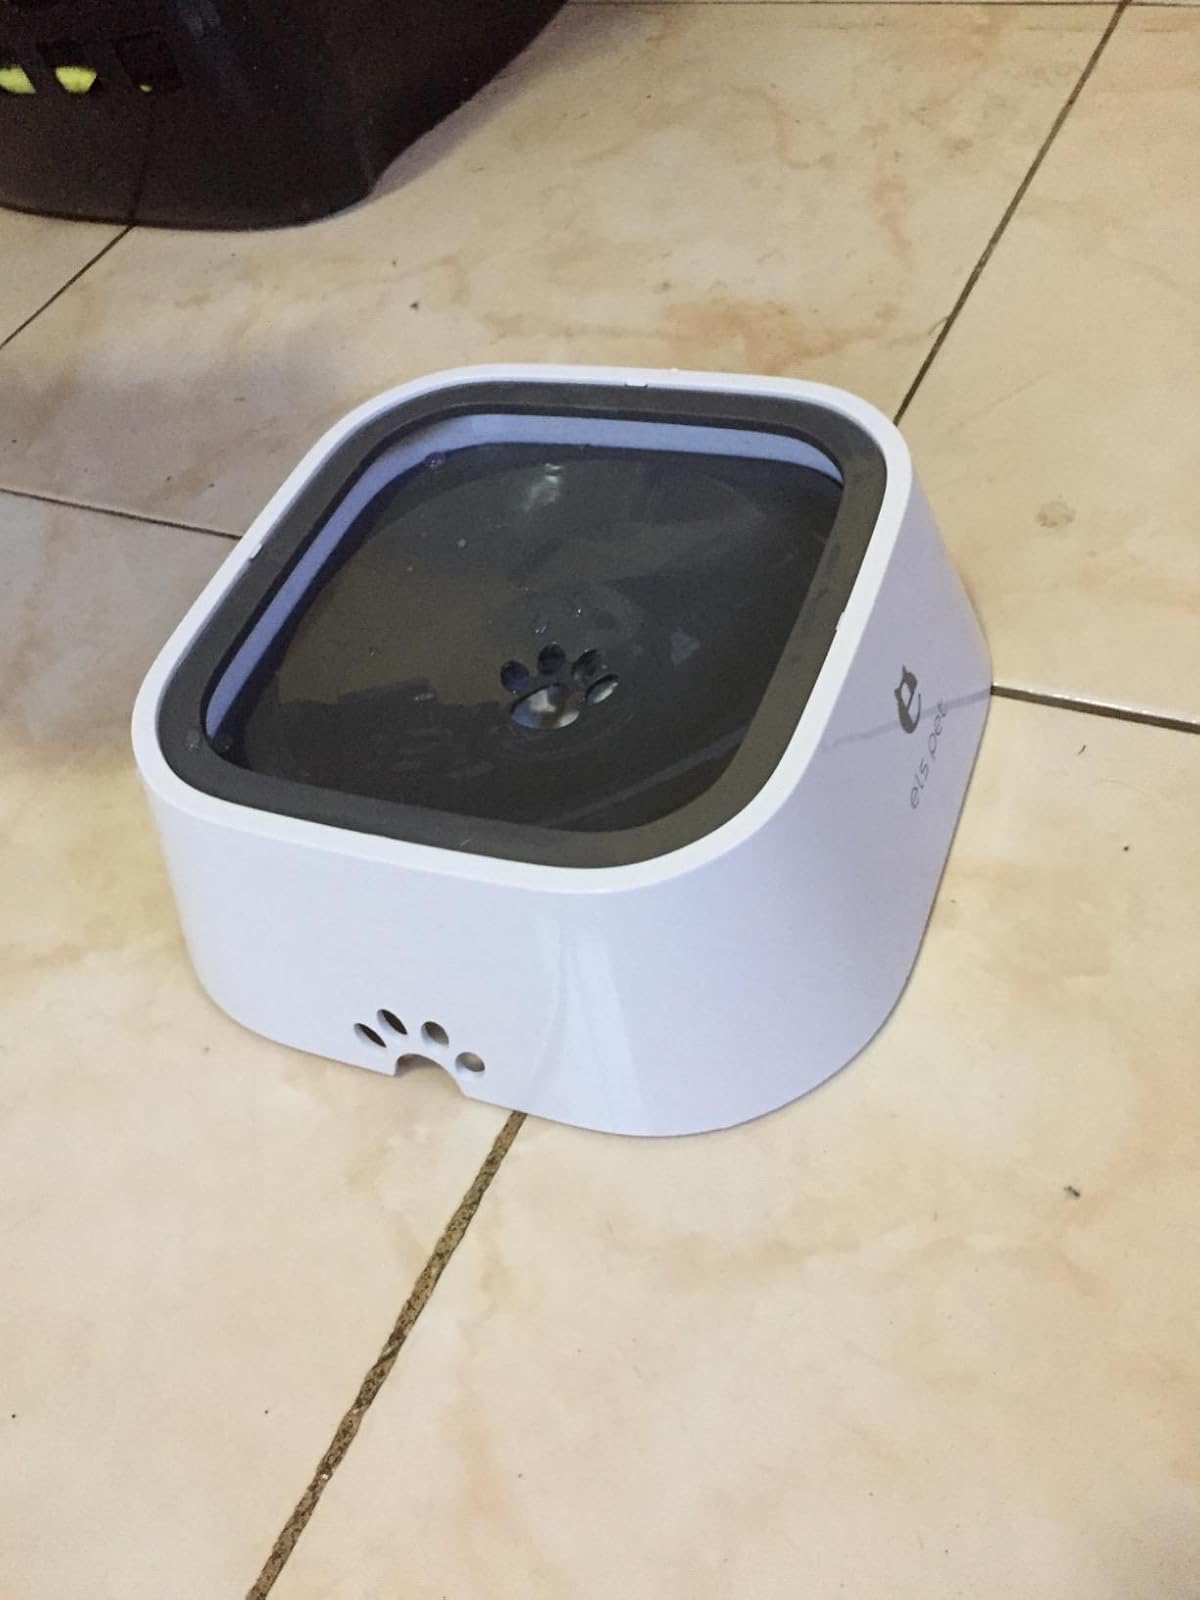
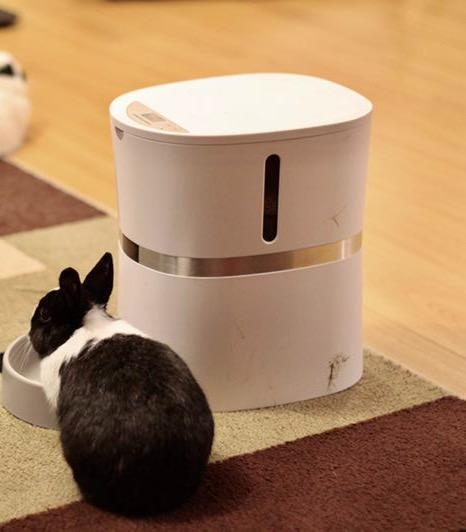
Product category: items_feeder
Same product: no